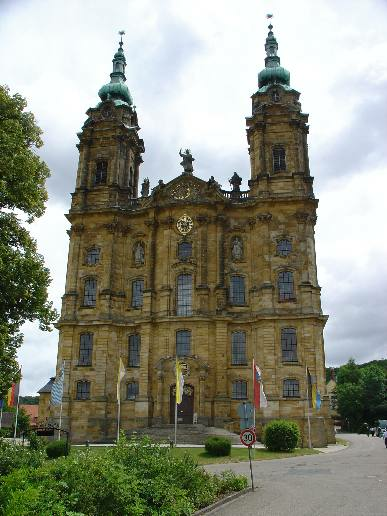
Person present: No